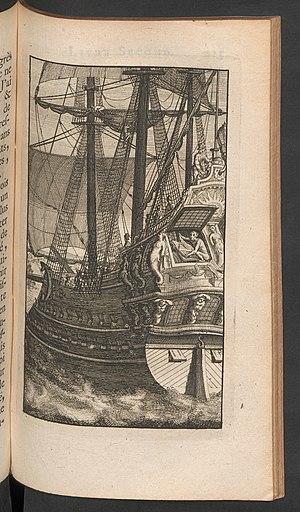
L'Utopie est un ouvrage de Thomas More écrit en latin et publié en 1516. Thomas Morus fut un juriste, historien, philosophe, humaniste et homme politique anglais.